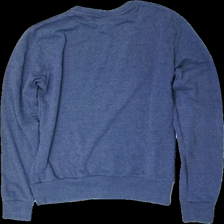
View: back
Type: Sweater
Category: Unisex
Brand: Not in the list
Brand text on label: Coca Cola
Colors: Blue
Material: 51% polyester, 49% cotto
Pattern: Logo print
Cut: Regular, C-collar
Size: S
Season: All
Stains: Minor
Price range: 50-100
Recommended usage: Export
Comment: washed out